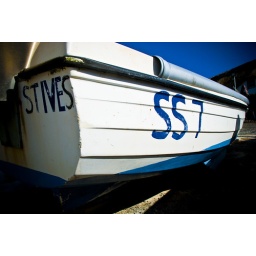
This boat was harboured in Sennen Cove, I really like the blue colour of the SS7